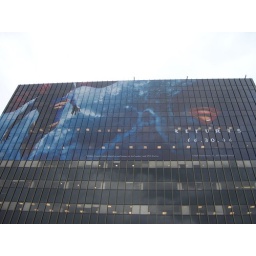
I want to be in the office building about 8 levels down from the top and 11 to the right